Southern Downs Local Heritage Register

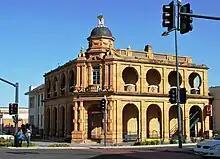
Warwick Post Office, listed on the Southern Downs Local Heritage Register

The Southern Downs Local Heritage Register is a heritage register of sites within the Southern Downs Region of Queensland, Australia.